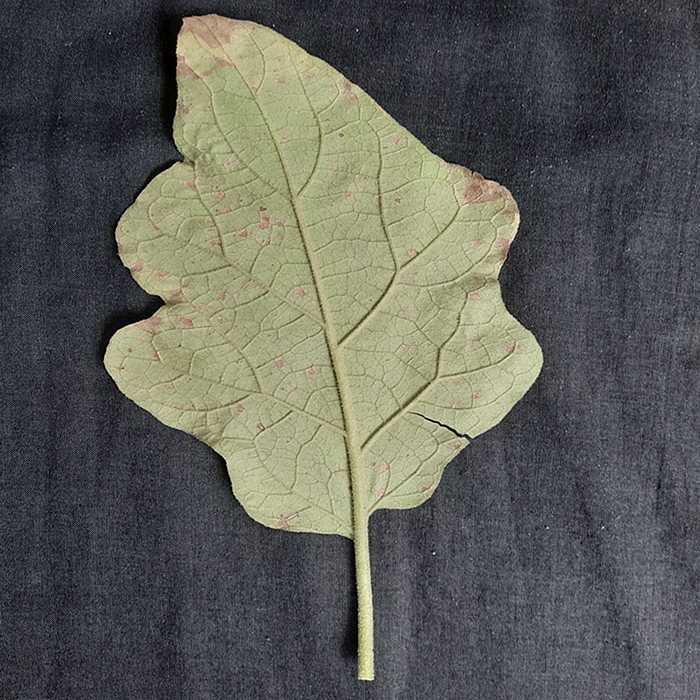
Plant: Eggplant
Label: Eggplant Cercopora leaf spot